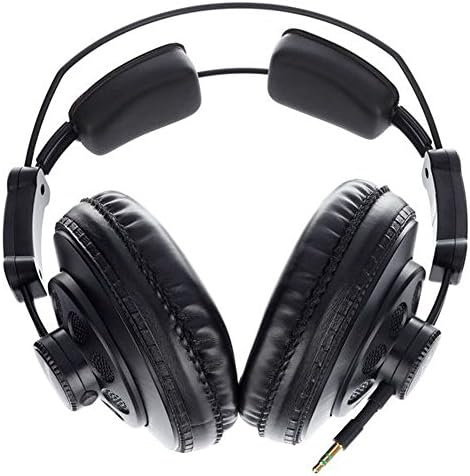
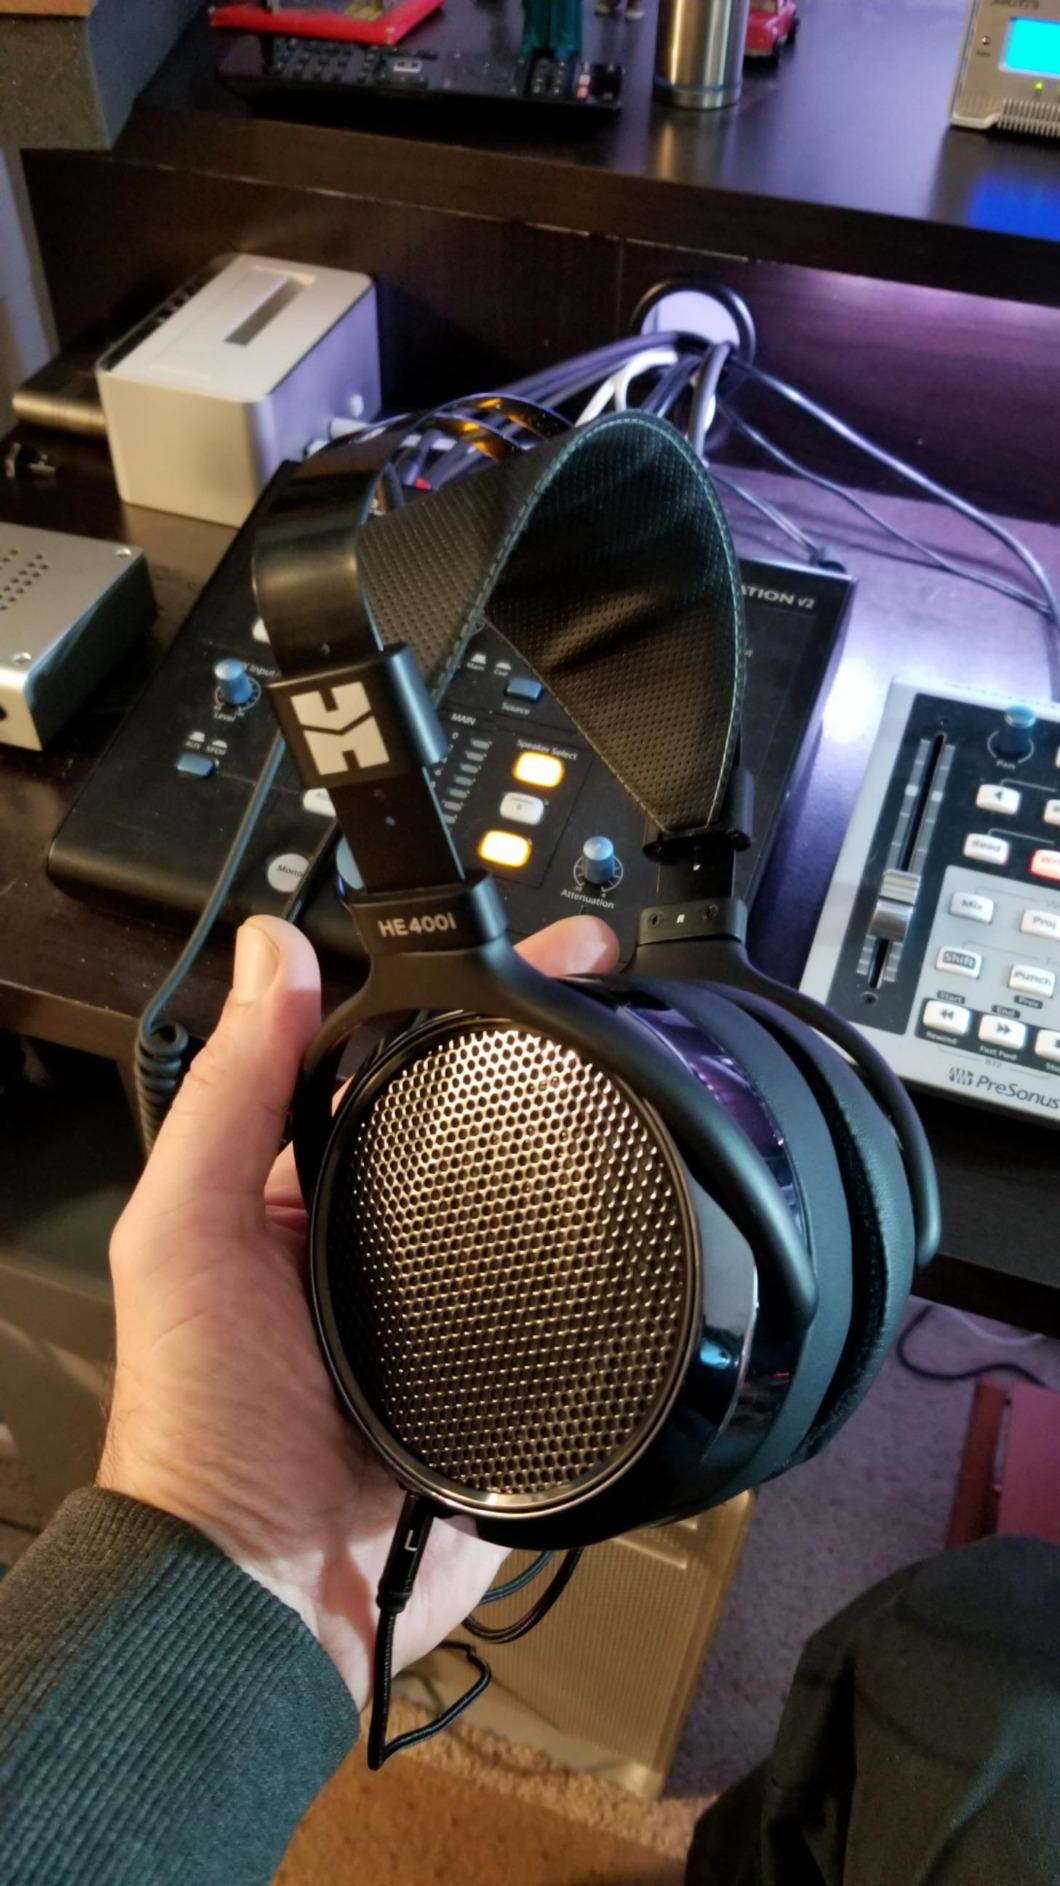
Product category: headphones
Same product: no